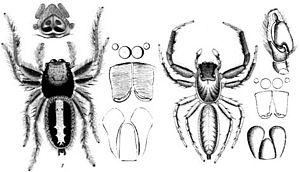
Sandalodes est un genre d'araignées aranéomorphes de la famille des Salticidae.